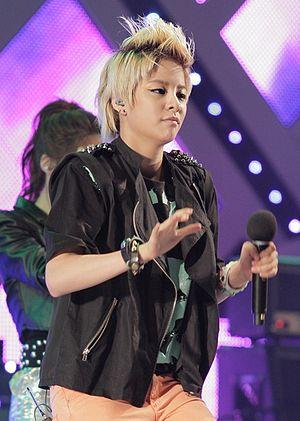
Amber Joséphine Liu, plus simplement connue par son prénom Amber, née le 18 septembre 1992 à Los Angeles en Californie, est une chanteuse, danseuse, présentatrice télé et parolière américaine d'origine taïwanaise.